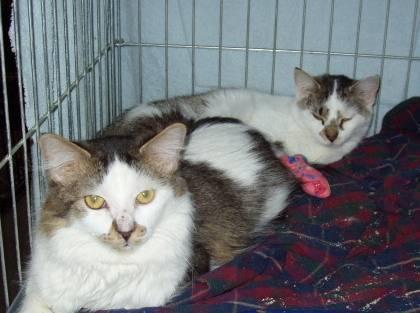
cat